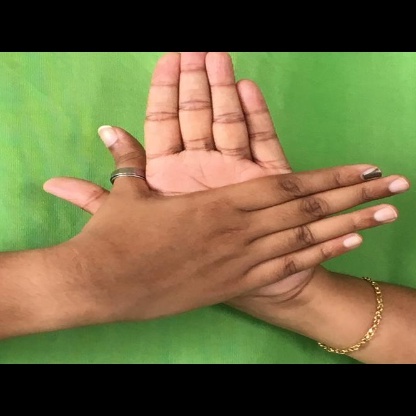
Mudra: Chakra